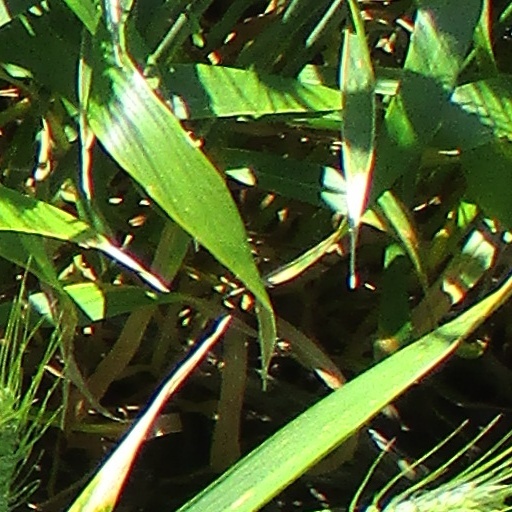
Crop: wheat